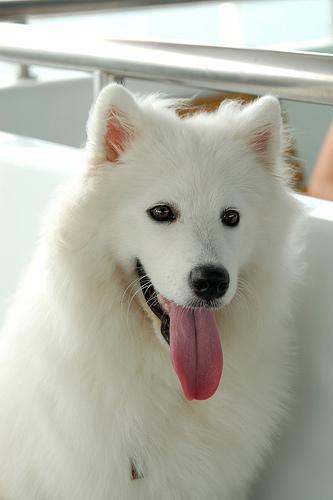
samoyed